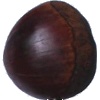
Label: Chestnut 1